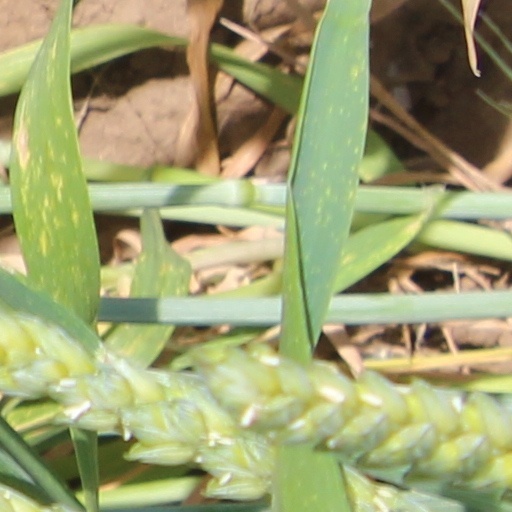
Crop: wheat